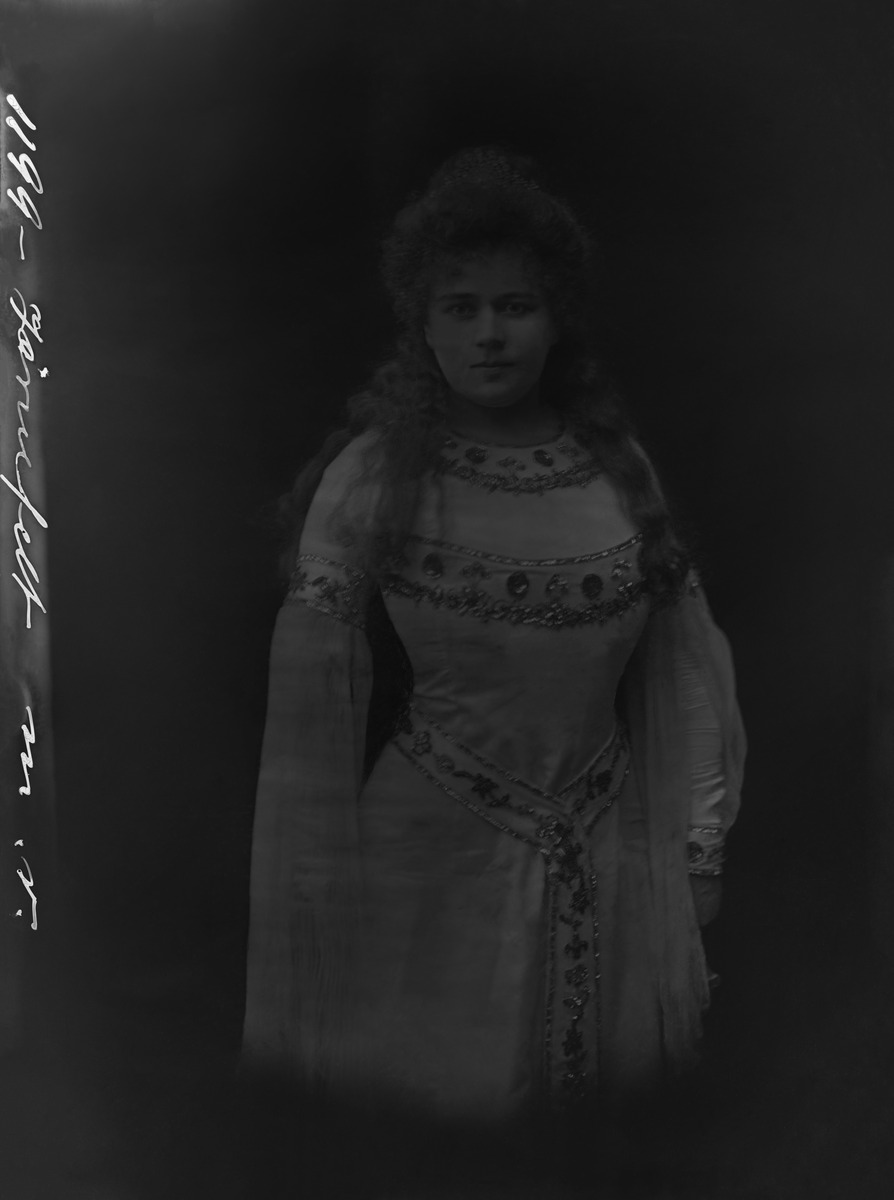
Oopperalaulaja Maikki Järnefelt-Palmgren (1871-1929)
sisällön kuvaus: Oopperalaulaja Maikki Järnefelt-Palmgren (1871-1929). mustavalkoinen
Kuvaaja: Nyblin, Daniel, valokuvaaja
Ajankohta: kuvausaika 1900 -luvun alku
Aiheet: Järnefelt-Palmgren, Maikki, laulajat, ooppera, naiset, kampaukset, leningit, pitsit, näyttämötaiteilijat